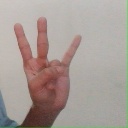
अक्षर: क्ष